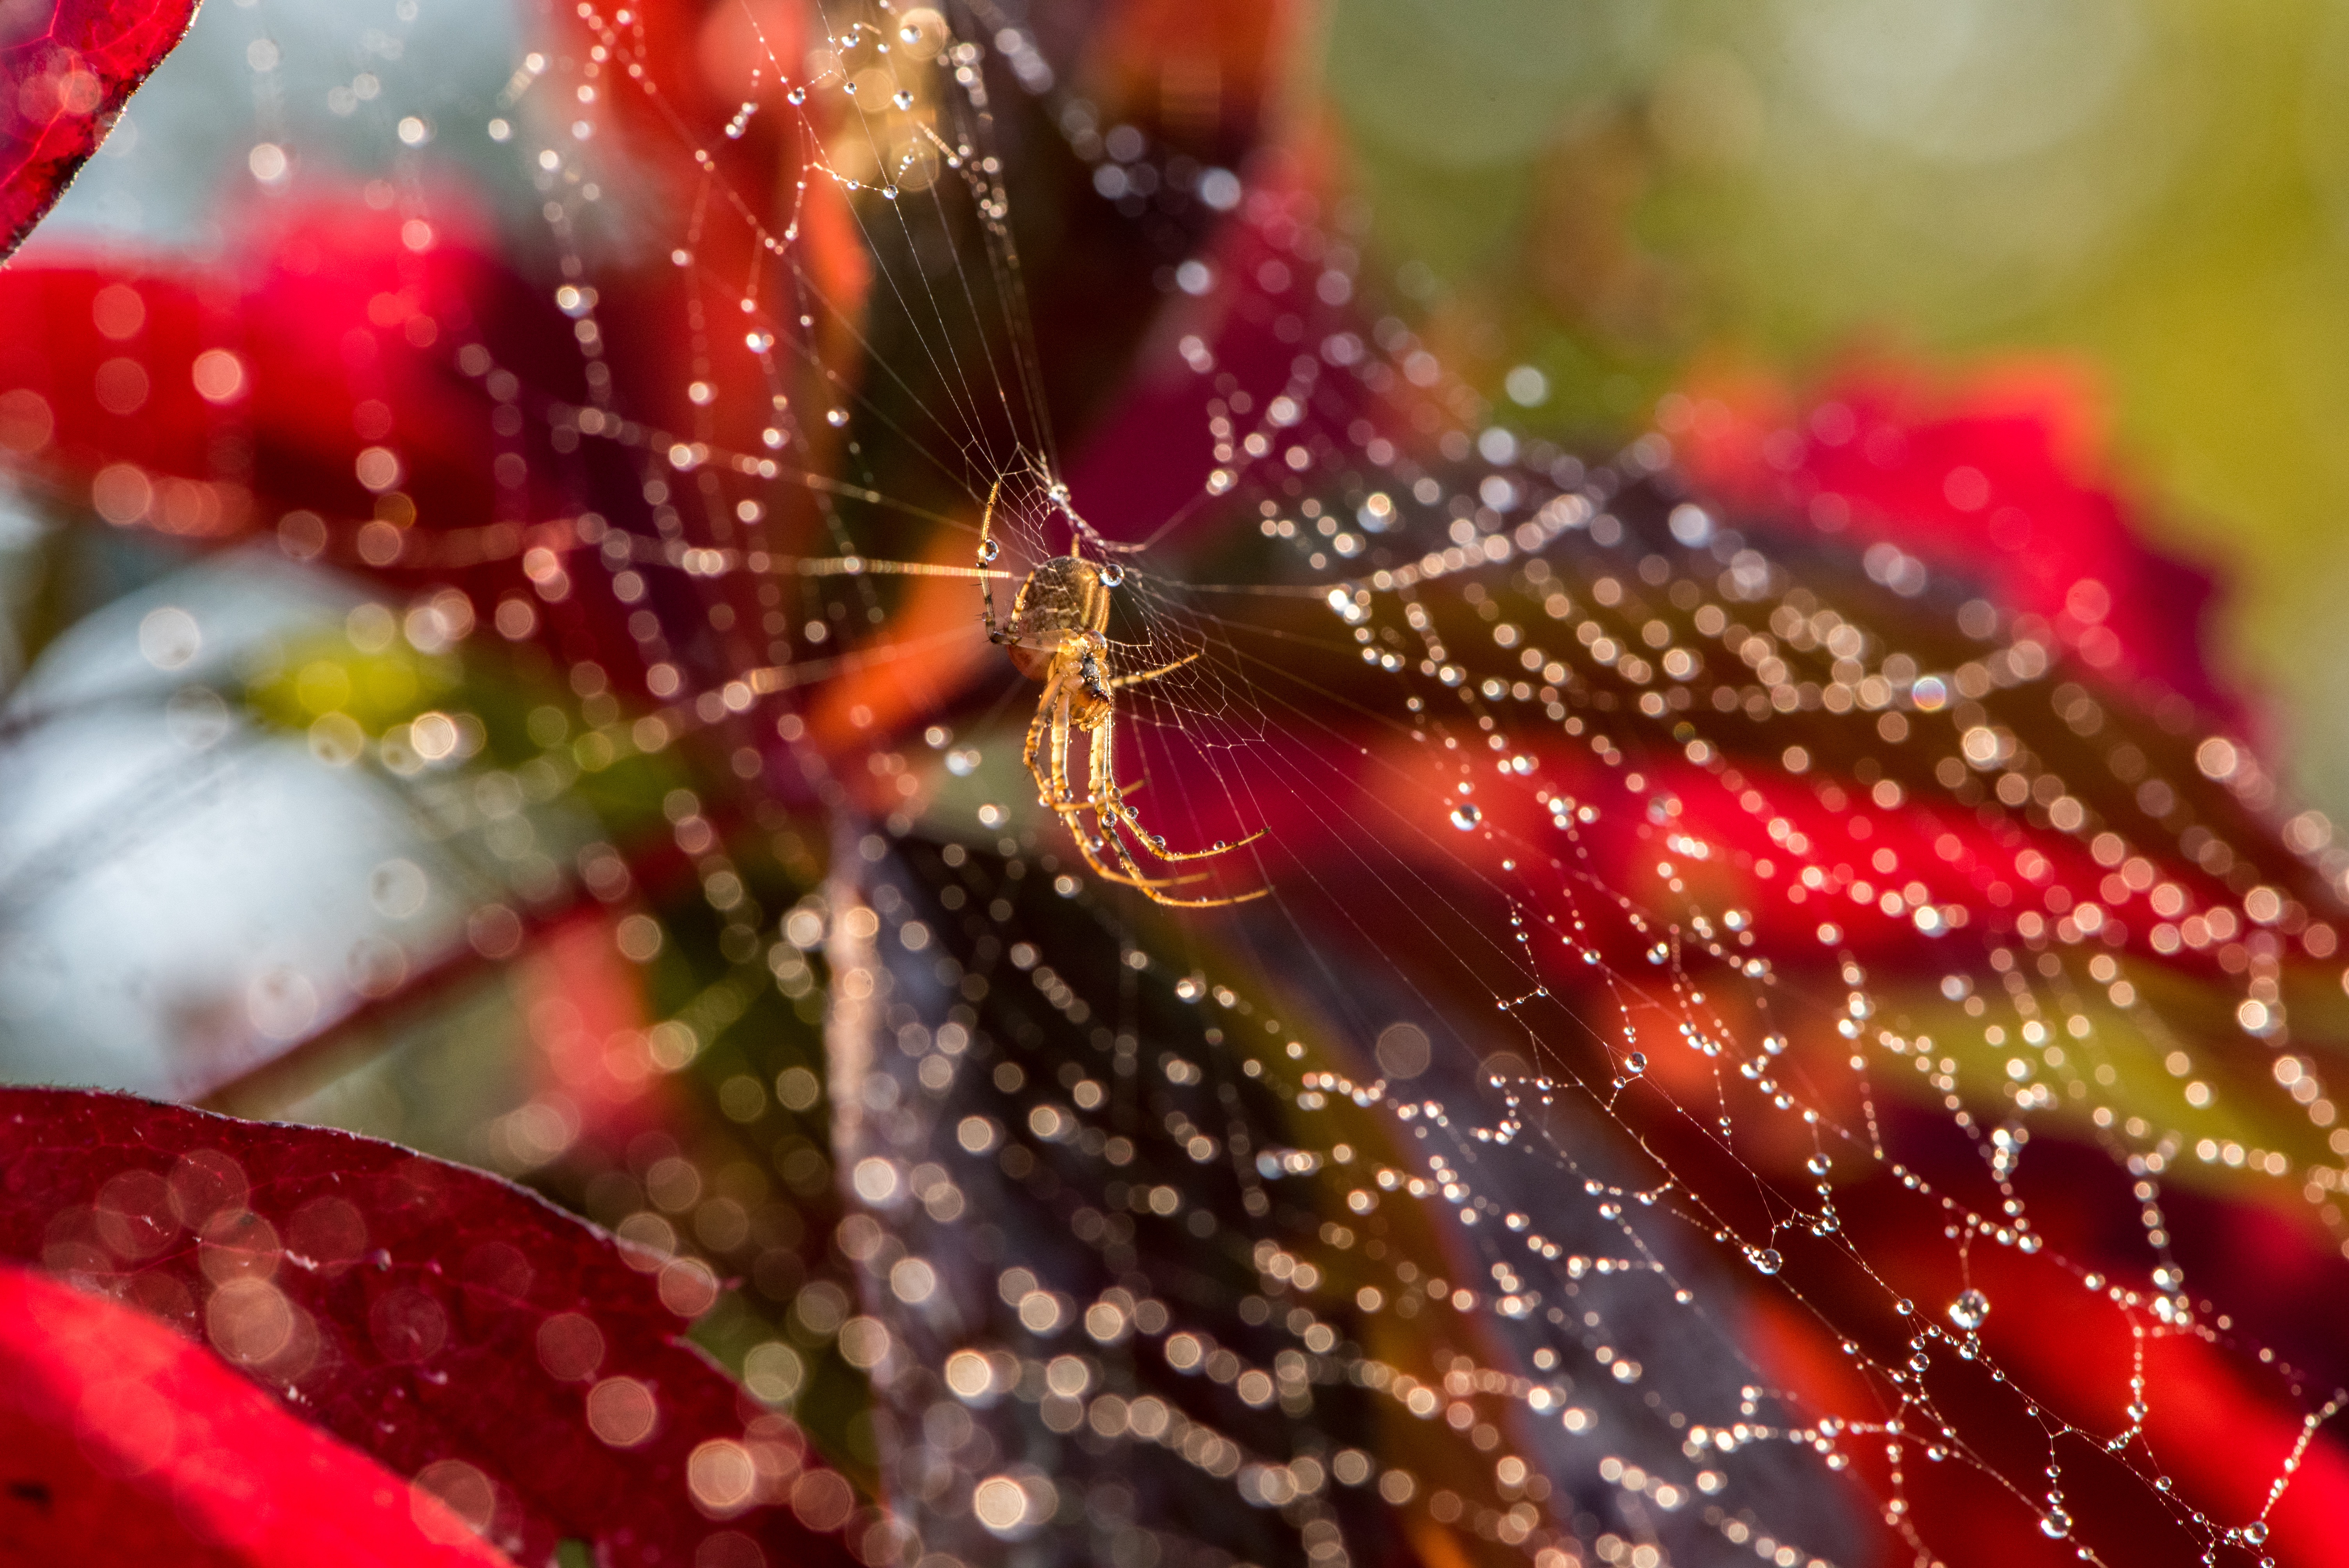
branch, dew, plant, photography, leaf, flower, petal, pattern, red, color, christmas, flora, close up, christmas decoration, moisture, macro photography